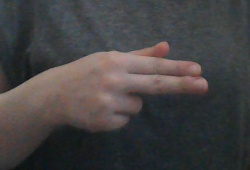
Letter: ghain